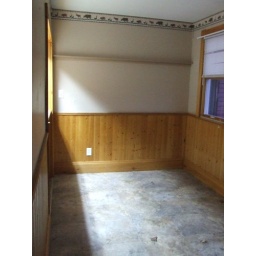
standing by back door